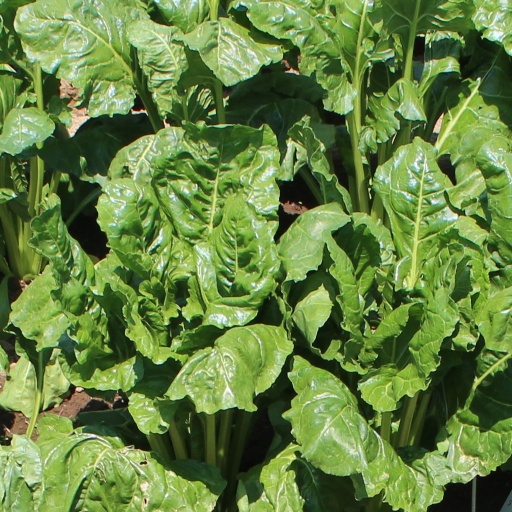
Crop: sugar beet